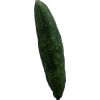
Label: Cucumber 3